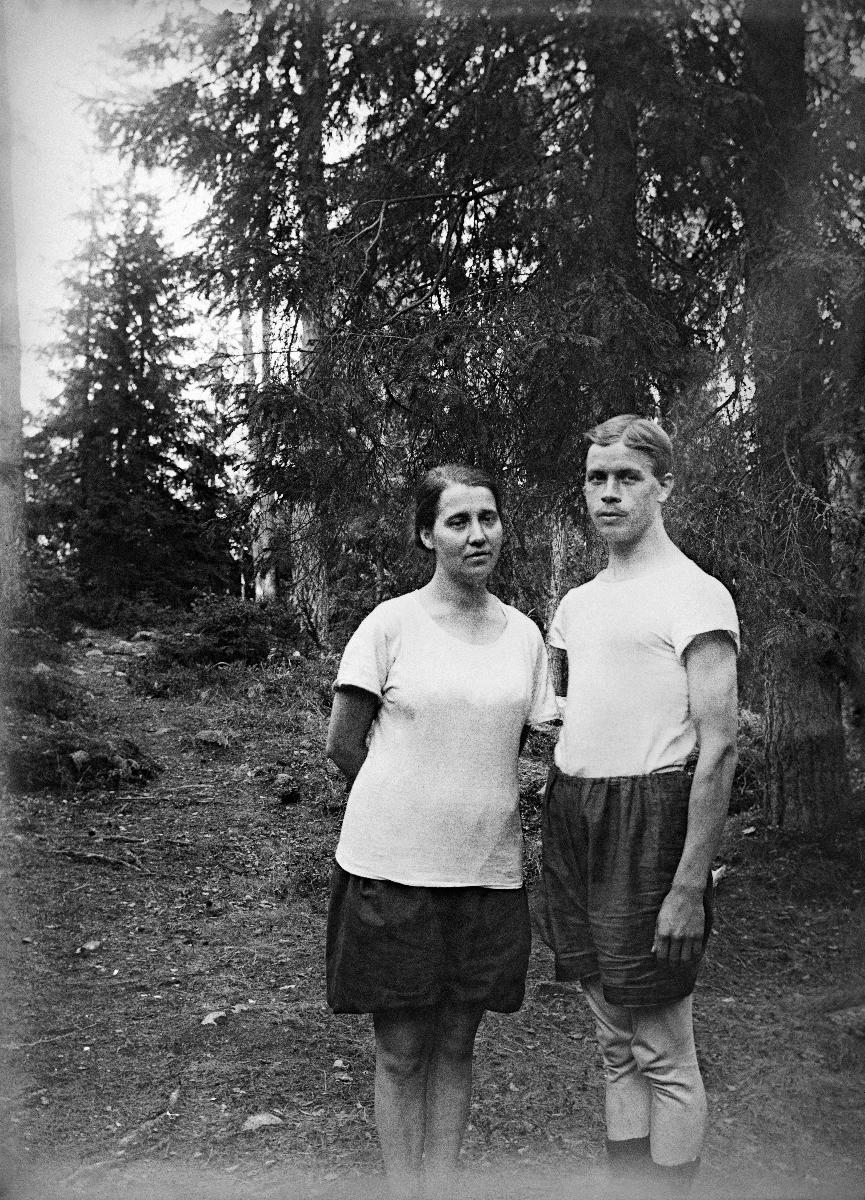
Urheiluasuihin pukeutuneet mies ja nainen.
sisällön kuvaus: Nainen ja mies metsämaisemassa. mustavalkoinen
Kuvaaja: Laakso, Heikki, valokuvaaja
Ajankohta: kuvausaika 1910-luku
Aiheet: housut, paidat, trousers, shirts, byxor, skjortor